Annunciation (Memling)

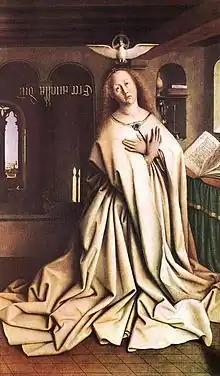
Jan van Eyck's "Annunciation", from the 1432 "Ghent Altarpiece", has an inscription streaming towards the Virgin and the dove of the Holy Spirit hovers above.

In Early Netherlandish art the Annunciation is typically set in contemporary domestic interiors, a motif and tradition established by Robert Campin, and followed by Jan van Eyck and Rogier van der Weyden. Neither Campin nor van Eyck went so far as to set the scene in a bedchamber, although the motif is found in van der Weyden's Louvre "Annunciation" of c. 1435 and his "Saint Columba Altarpiece" of c. 1455, in which the Virgin kneels by the nuptial bed, rendered in red made from costly pigments. Memling's depiction of the scene is nearly identical to that in the "Saint Columba Altarpiece".